Adorable (film)

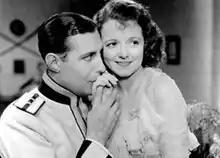

Adorable is a 1933 American pre-Code musical comedy film directed by William Dieterle and starring Janet Gaynor as a princess who disguises herself in order to go out socially and have fun, falling in love with a "commoner" in the process. The film also stars Herbert Mundin and Sterling Holloway. It is a remake of the 1931 German romantic comedy "Her Grace Commands".